James Brackenridge Clemens

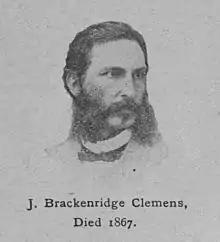

James Brackenridge Clemens (31 January 1825, in Wheeling, Virginia – 11 January 1867, in Easton, Pennsylvania) was an American entomologist who specialized in Lepidoptera. He described many new species. His collection of microlepidoptera is in the Academy of Natural Sciences of Philadelphia.